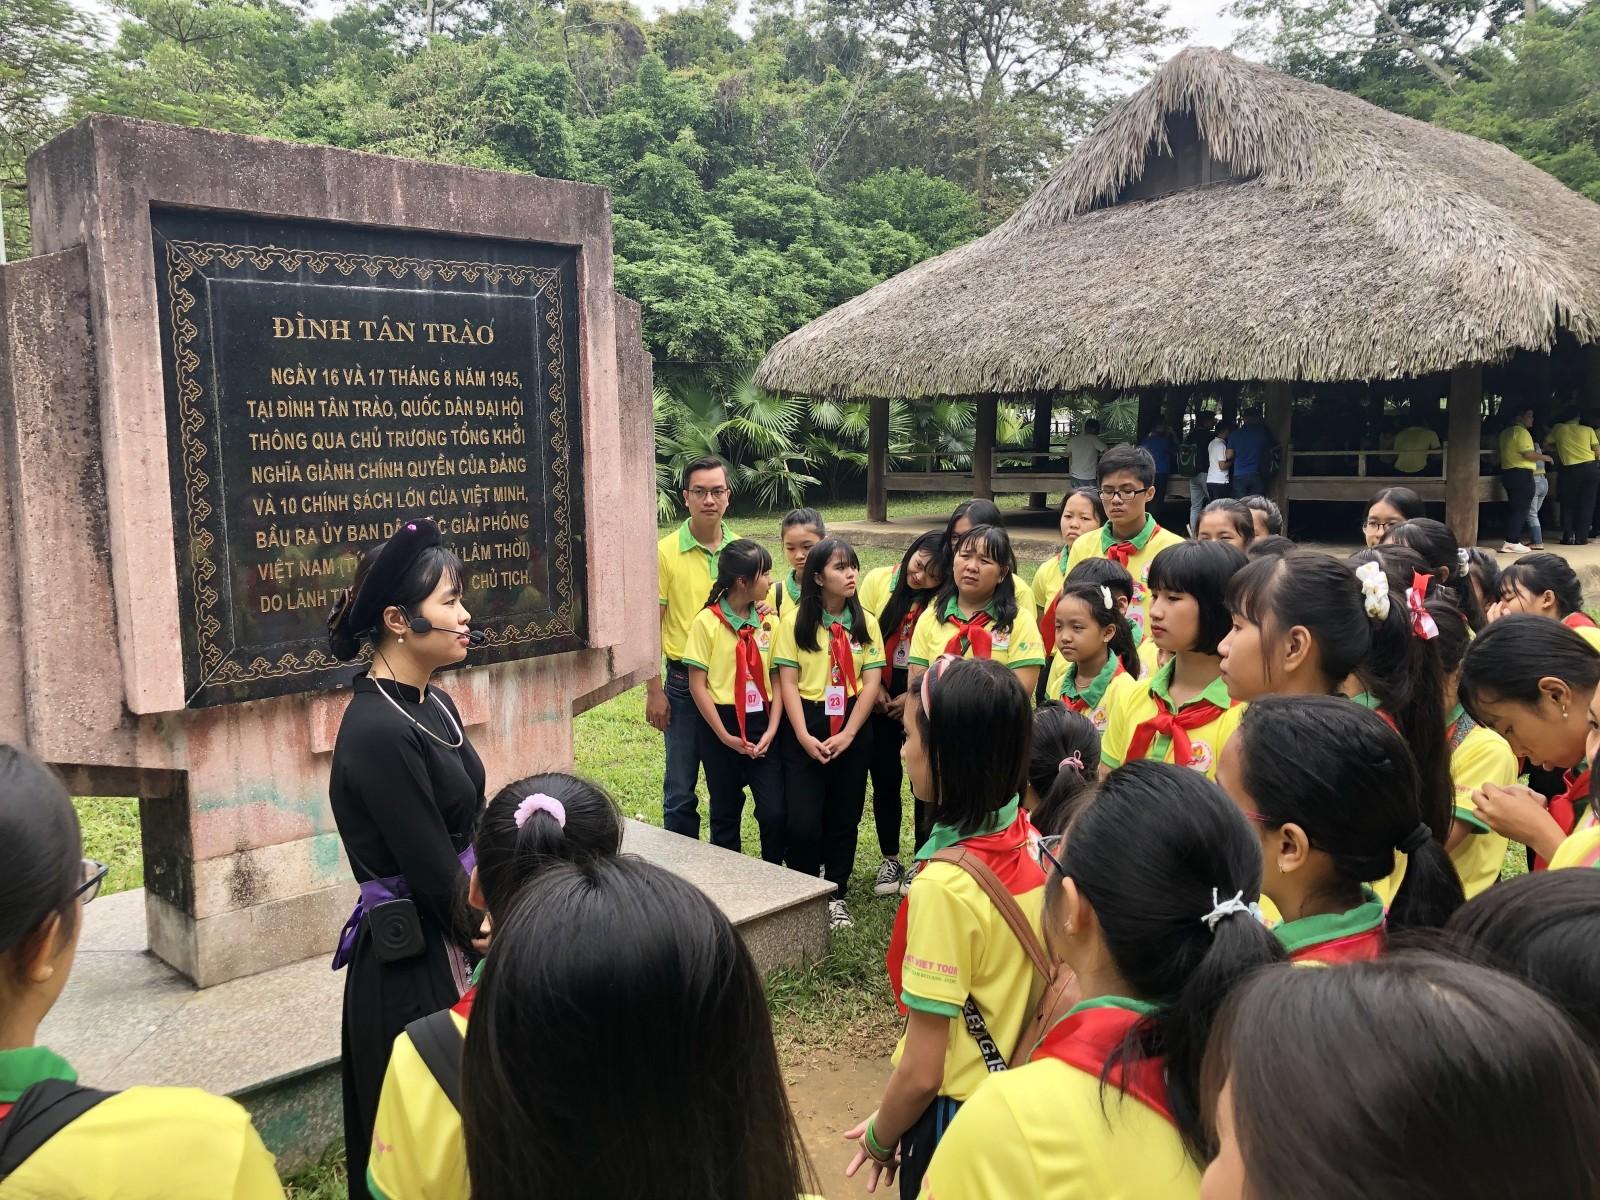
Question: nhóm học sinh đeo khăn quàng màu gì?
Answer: màu đỏ